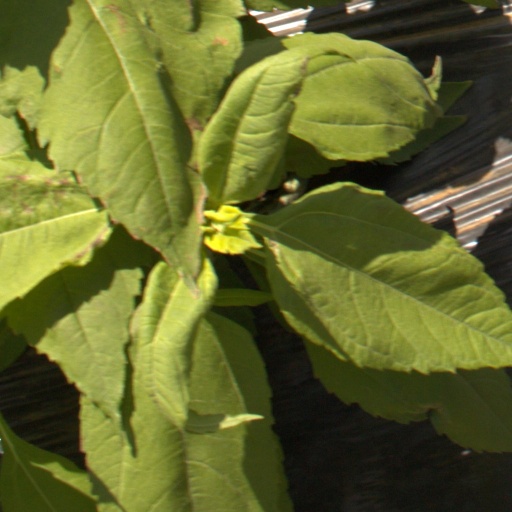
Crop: Jerusalem artichoke